Headless Body in Topless Bar

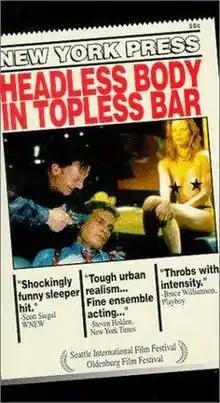
Theatrical release poster

Headless Body in Topless Bar is a 1995 American black comedy and psychological horror film directed by James Bruce and written by Peter Koper. The ensemble cast includes Raymond J. Barry, Rustam Branaman, Jennifer McDonald, Taylor Nichols, and David Selby. The film's title is taken from a 1983 headline in the "New York Post" written by Vincent Musetto, and the plot is loosely based on the events that inspired the headline.